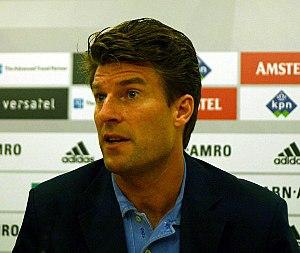
Le sport au Danemark propose de nombreuses disciplines. Le sport national est le Handball. Le Danemark obtientses meilleurs résultats dans des sports collectifs en handball, les sélections masculine et féminine détenant toutes deux des titres olympiques et européens. L'équipe nationale de football détient également un titre européen à son palmarès.
La Coupe des confédérations était une compétition internationale de football créée en 1992 et disparue en 2019 s'adressant aux sélections nationales masculines. À partir de 1997, outre l'équipe nationale du pays hôte du tournoi et l'équipe championne du monde, les champions continentaux des six confédérations de football participent à la compétition. Il s'agit là des vainqueurs de la Coupe d'Afrique des nations, de la Coupe d'Asie des nations, du Championnat d'Europe, de la Coupe d'Océanie, ainsi que des vainqueurs de la Copa América et de la Gold Cup, qui sont respectivement les compétitions continentales de la confédération sud-américaine et de la confédération d'Amérique du Nord et centrale et de la Caraïbe.
Michael Laudrup, né le 15 juin 1964 à Frederiksberg est un footballeur international danois, devenu entraîneur.